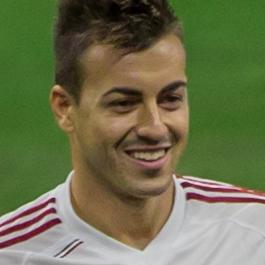
Age: 21